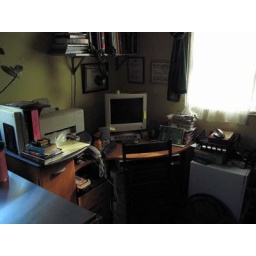
This is the computer desk as it looked in 2002.